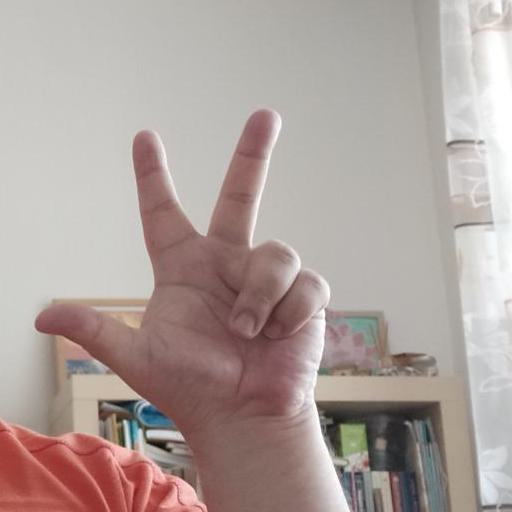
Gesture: three2